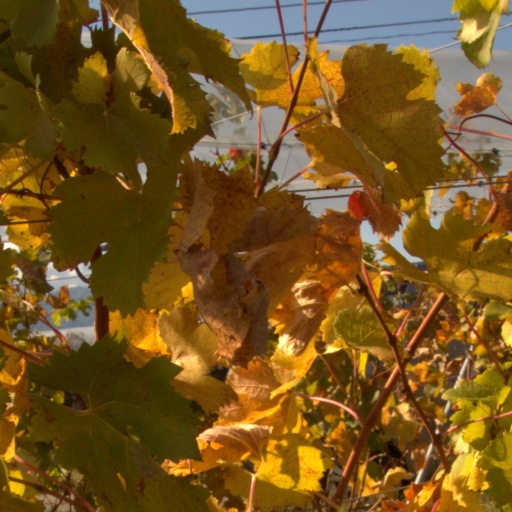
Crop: grape